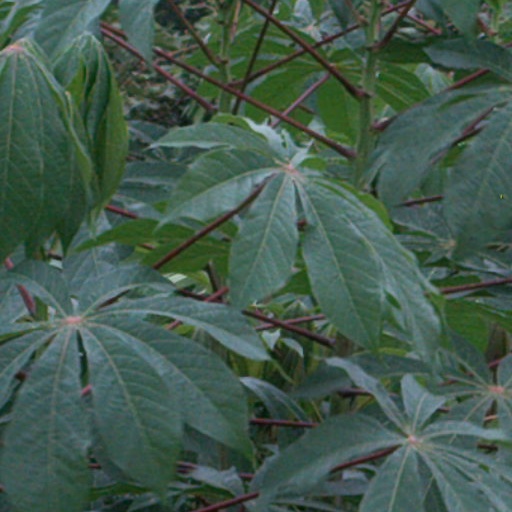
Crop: cassava